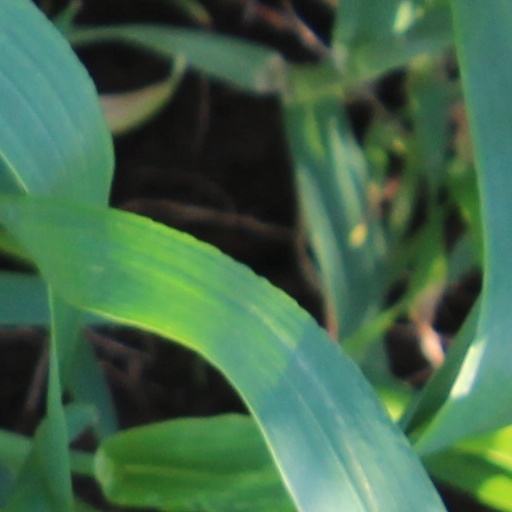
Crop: wheat